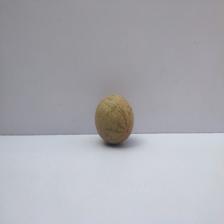
Size: Small